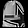
Label: Bag